Astarte

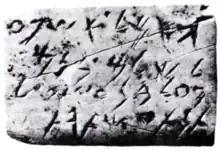
The inscription from Serepta mentioning Tanit-ʿAštart

The kings of Ṣidōn from the 5th century BC, such as Eshmunazar I and his son Tabnit I, included "priest of ʿAštart" as part of their royal titulatory, and while Tabnit I's son, Eshmunazar II, who died when he was 14 years old, did not hold the title of "priest of ʿAštart," his mother Amoashtart was "priestess of ʿAštart." Before his death, Eshmunazar II and Amoashtart had built a sanctuary of ʿAštart at (Sidon-Land-by-the-Sea), another sanctuary in the city's district of "šmm ʾdrm" (the Lofty Heavens), and a third sanctuary for ʿAštart šim Baʿl, with Eshmunazar II's cousin and successor Bodashtart having expanded the sanctuary of "Ṣidōn ʾArṣ Yam".